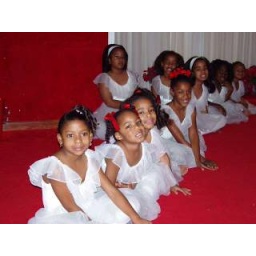
girls in white